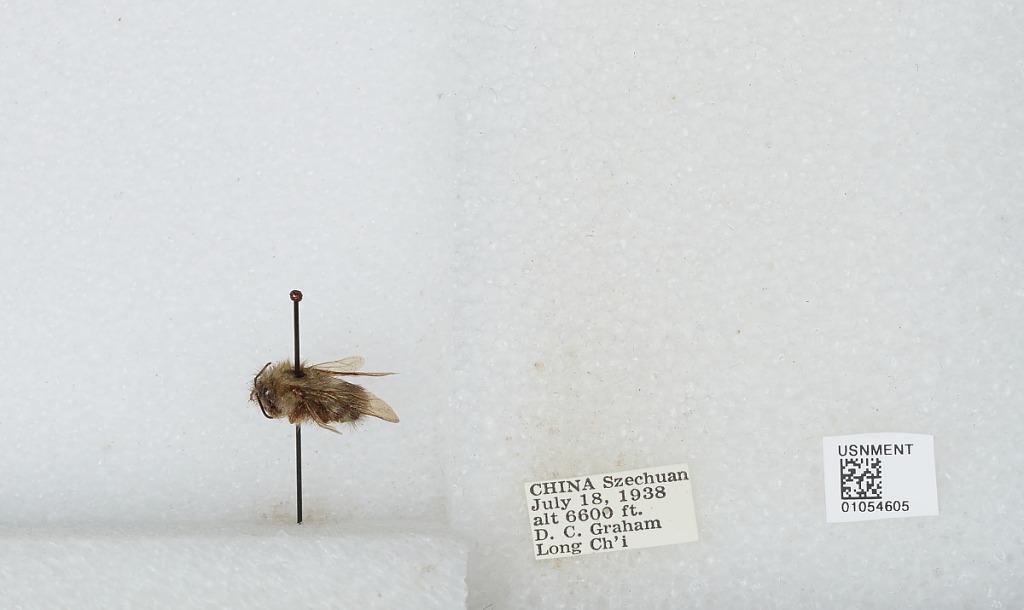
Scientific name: Bombus sp.
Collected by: D. Graham
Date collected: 1938-7-18
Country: China
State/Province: Sichaun
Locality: Long Ch'i